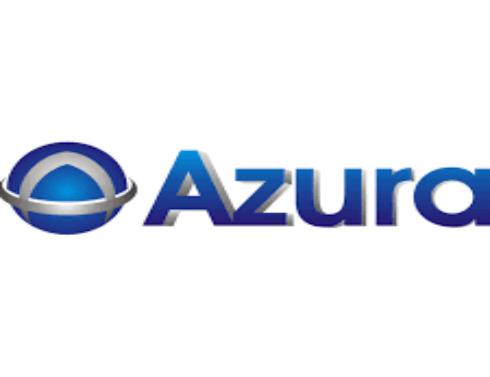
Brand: Azura
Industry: Others